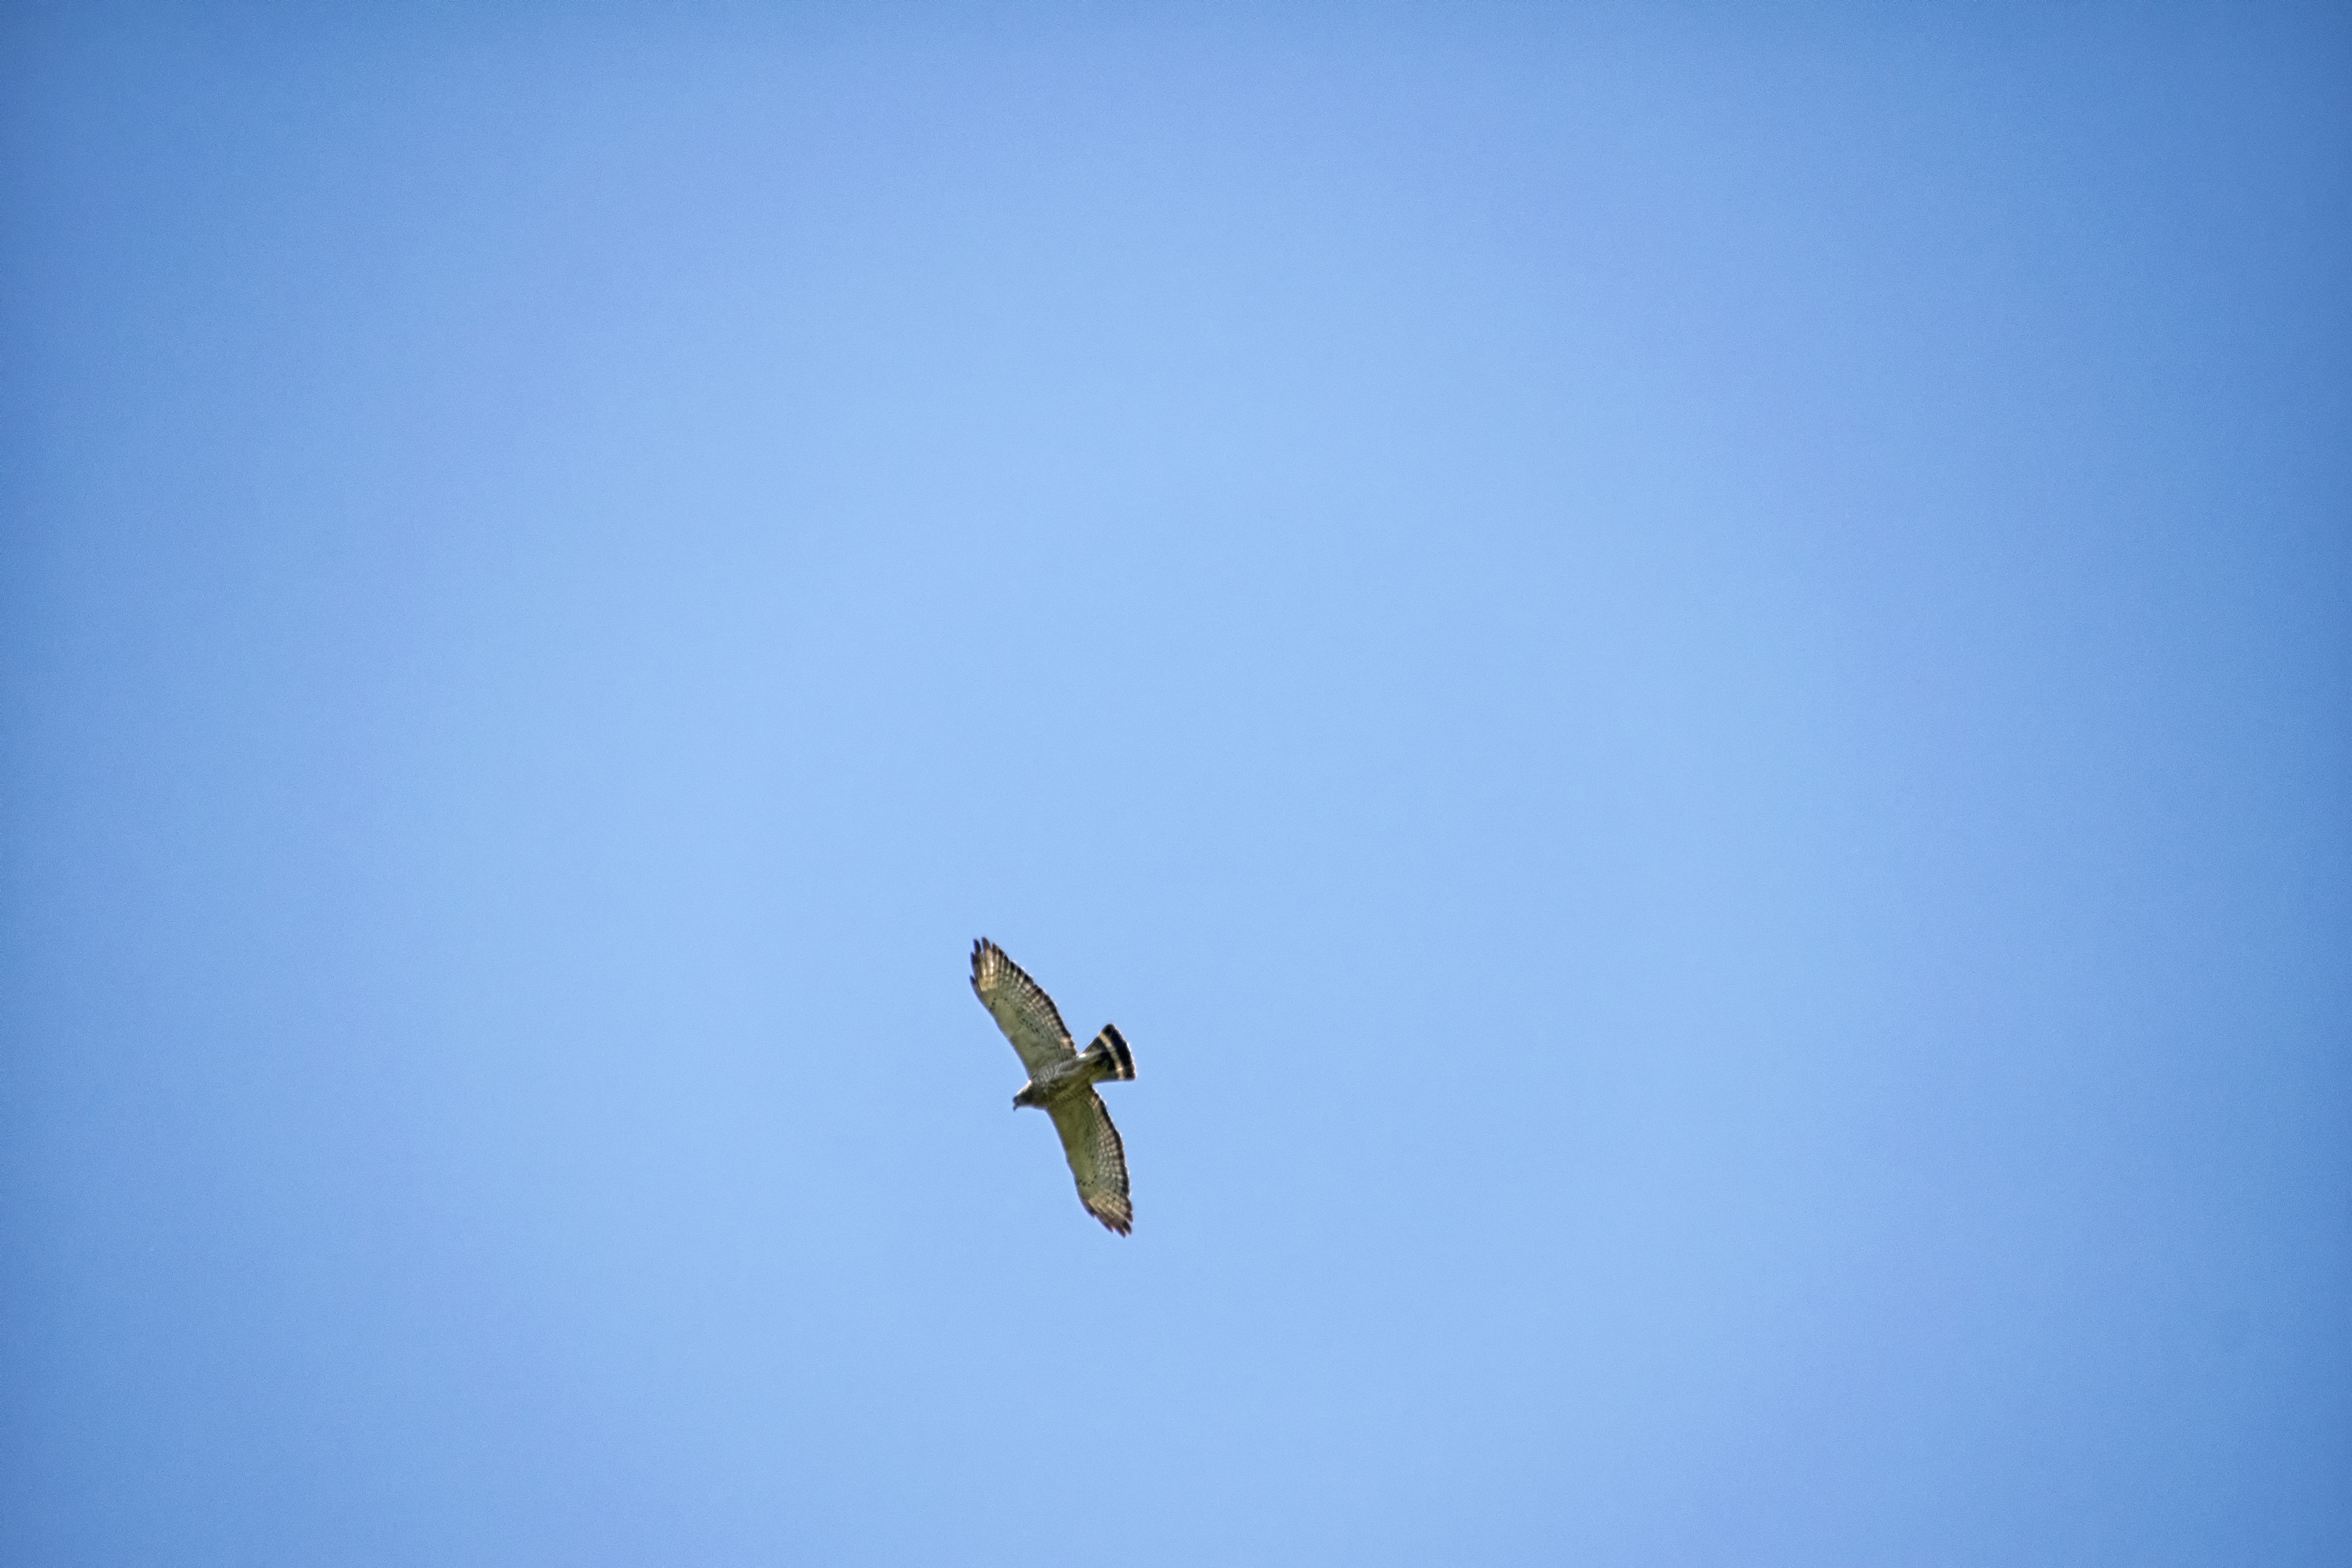
bird, wing, sky, flight, blue, winged, hawk, toy, parachute, canada, quebec, sherbrooke, oiseau, petite, buse, broad, screenshot, parachuting, atmosphere of earth, computer wallpaper, windsports